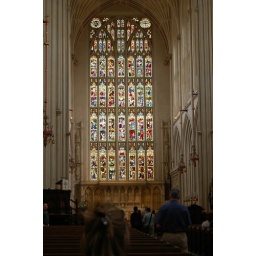
A window in a church in England